Murder of Rocío Wanninkhof

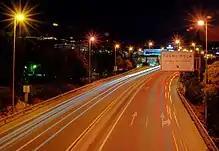
Road to Fuengirola at night

Rocío Wanninkhof said goodbye to her mother and sister around 17:30 on 9 October 1999. She walked the 500 metres between her home in the Mijas residential area "La Cortijera" and her boyfriend's home in La Cala de Mijas, where she stayed until 21:30. According to her boyfriend, she left then with the intention of taking a shower and changing clothes in her home, before reuniting with him and other friends at a fair in Fuengirola later that night. This was the first and only time that Wanninkhof made the return trip alone and on foot; usually, she would either be driven home by her boyfriend or picked up at his home by her mother or sister. A foreign resident who passed away before Vázquez's trial was the last person to see her alive, walking from La Cala to Mijas.